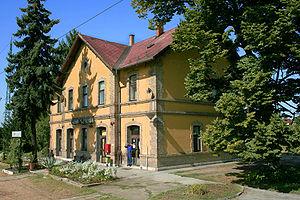
Csoma est un village et une commune du comitat de Somogy en Hongrie.
Szabadi est un village et une commune du comitat de Somogy en Hongrie.